Crusade of 1267

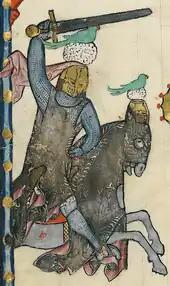
A knight of the "Psitticher" faction of Basel, from the "Codex Manesse" (early 14th century). Both of the leaders of the Crusade of 1267 were "Psitticher"s.

The Crusade of 1267 was a military expedition from the Upper Rhenish regions of the Holy Roman Empire for the defence of the Kingdom of Jerusalem. It was one of several minor crusades of the 1260s that resulted from a period of Papally-sponsored crusade preaching of unprecedented intensity. The only major campaign to come of it was the Eighth Crusade in 1270.